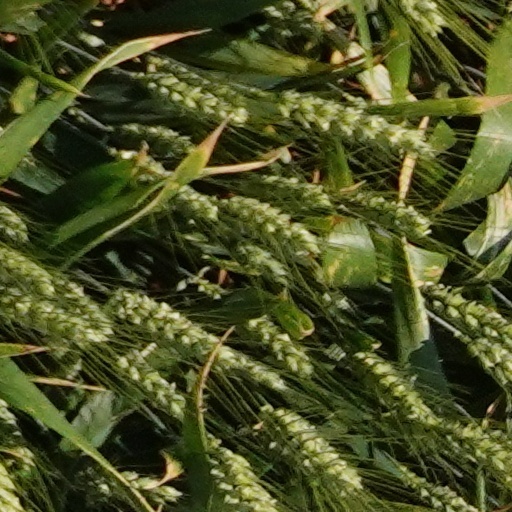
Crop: wheat